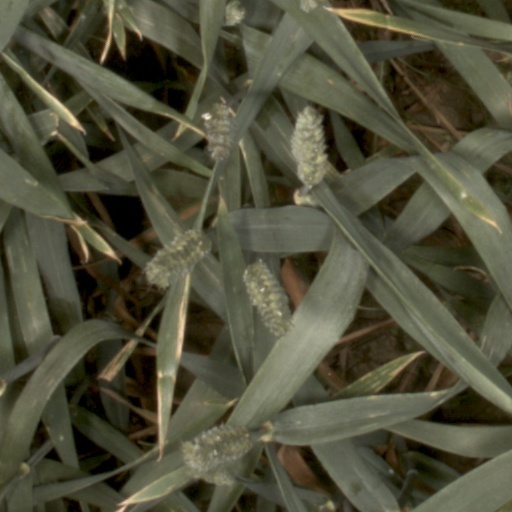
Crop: wheat